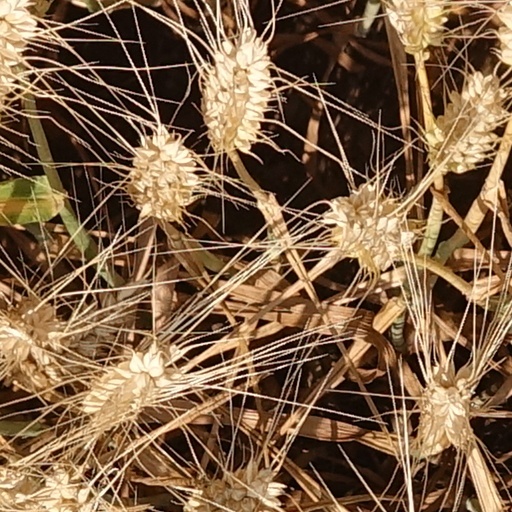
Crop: wheat